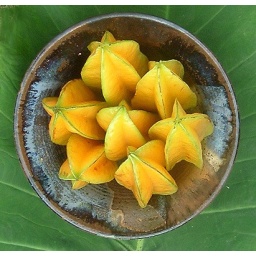
Star fruit in a bowl on an ape leaf.